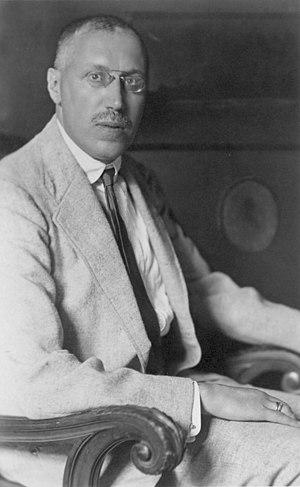
Hans Hahn est un mathématicien et philosophe autrichien qui a apporté de nombreuses contributions à l'analyse fonctionnelle, la topologie, la théorie des ensembles, le calcul des variations et la théorie des ordres : on lui doit entre autres le théorème de Hahn-Banach, le théorème de décomposition de Hahn, le théorème de Vitali-Saks-Hahn, le théorème de Hahn-Mazurkiewicz et l'étude des séries formelles généralisées auxquelles on a donné son nom.